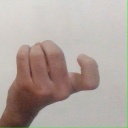
अक्षर: ज